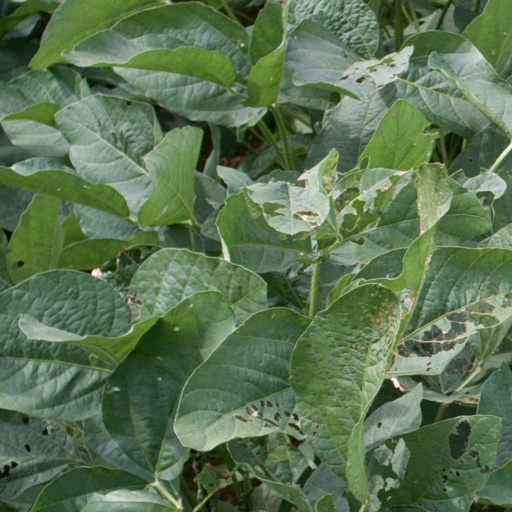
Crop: soybean